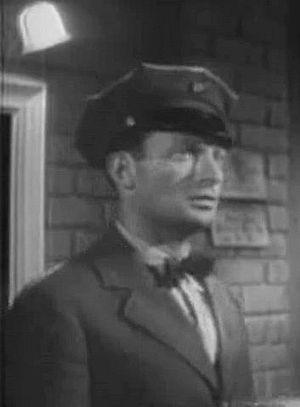
Joe Mantell est un acteur américain, né le 21 décembre 1915 à New York, décédé le 29 septembre 2010 à Tarzana.